Equity Bank Kenya Limited

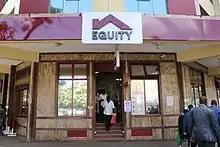
Equity Branch Fourways Branch in Nairobi, Kenya

Equity Bank maintains a network of 190 branches across Kenya, which includes 52 branches in Nairobi.